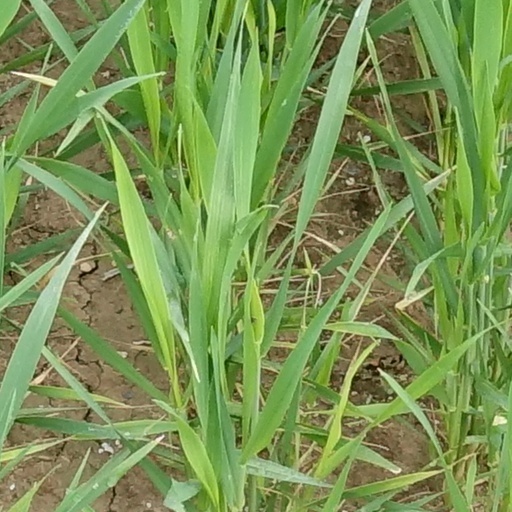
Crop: wheat